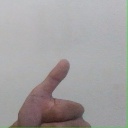
अक्षर: थ